Joseph Caillaux

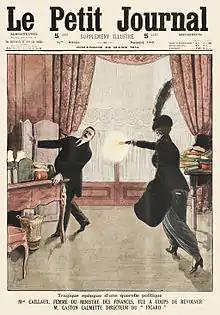
Cover of "Le Petit Journal" illustrating the assassination of Gaston Calmette, the editor of "Le Figaro"

In 1914, "Le Figaro" started the publication of love letters that had been sent by Caillaux to his second wife Henriette while he was still married to the first, Berthe Gueydan. In March 1914, Madame Caillaux in turn shot to death Gaston Calmette, the editor of "Le Figaro", and Caillaux resigned as Minister of Finance. In July 1914, Madame Caillaux was acquitted on the grounds that she committed a "crime passionel".